Case Study House No. 28

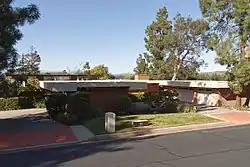

The Case Study House No. 28, at 91 Inverness Rd., Thousand Oaks, California, is the only Case Study House in Ventura County. Built during 1965–66, it was listed on the National Register along with several other Case Study Houses in Los Angeles County on July 24, 2013, as part of the "Case Study House Program NPS". This one-story flat-roofed house, designed by architects Conrad Buff and Donald Hensman of the firm Buff and Hensman, was the last family home built in the program and one of the largest at 4,500 square feet. The architects designed the house with classic concept in modern architecture of merging interior and exterior spaces through glass expanses and seamless materials. Face brick was incorporated into the house since it is located on a knoll overlooking a development where this was the unifying material. Previous houses in the program consisted primarily of glass and exposed steel, but the Janss Development Corporation and Pacific Clay Products wanted to demonstrate the advantages of the alternative material.